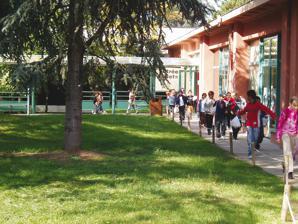
Building: Musée en Herbe
Country: France
Year built: 1975
The Musée en Herbe is an art museum for children, located at 23 rue de L'Arbre-Sec in Paris , France. It was formerly in the Jardin d'Acclimatation , Bois de Boulogne , Paris. The museum was established in 1975 by Sylvie Girardet and Claire Merleau-Ponty. It presents a series of art exhibits and workshops for children, based on the works of artists such as Marc Chagall , Pablo Picasso , and Niki de Saint Phalle . It is open daily, and an admission fee is charged. See also List of museums in Paris References Musée en Herbe Paris.org entry Museums of Paris entry ParisInfo entry 48°51′54″N 2°20′31″E / 48.865069°N 2.341858°E / 48.865069; 2.341858 Authority control databases International ISNI VIAF National Germany United States Czech Republic Other IdRef